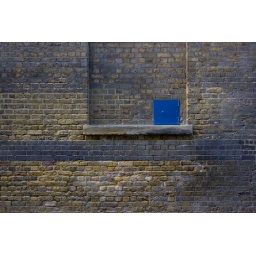
The little door in the wall